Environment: real
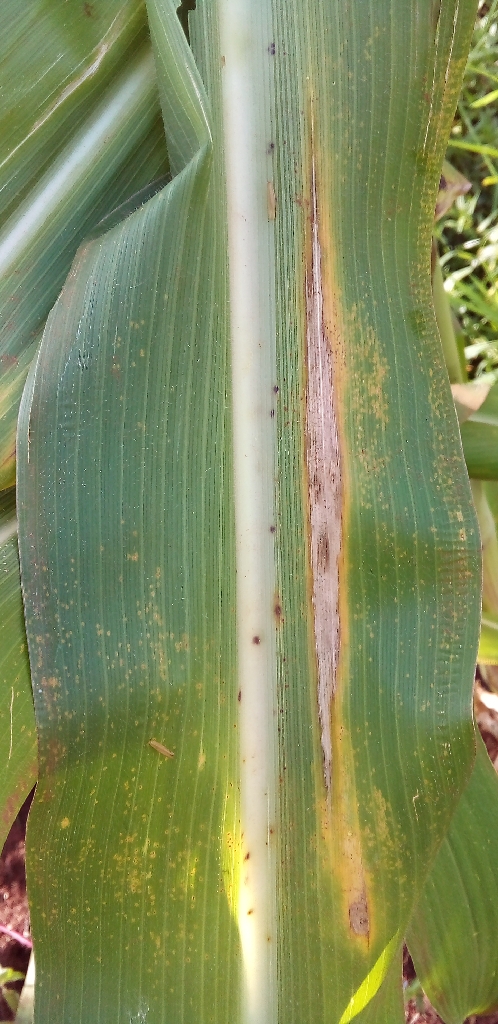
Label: northern_corn_leaf_blight